Jihadism

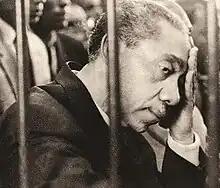
Egyptian Muslim scholar Sayyid Qutb through his prison-writings constituted the ideological basis of the Salafi-jihadist movement.

According to Rudolph F. Peters, contemporary traditionalist Muslims "copy phrases of the classical works on fiqh" in their writings on jihad; Islamic modernists "emphasize the defensive aspect of jihad, regarding it as tantamount to "bellum justum" in modern international law; and the contemporary fundamentalists (Abul A'la Maududi, Sayyid Qutb, Abdullah Azzam, etc.) view it as a struggle for the expansion of Islam and the realization of Islamic ideals."